Project CARS 2

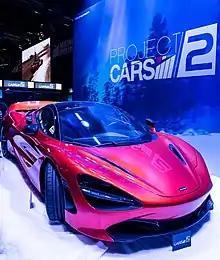
Promotion at Gamescom 2017

Following the success of "Project CARS", funding began to open for "Project CARS 2" on 23 June 2015. World of Mass Development and Slightly Mad Studios opened donations through the ""Project CARS 2" official forum". Forum members and visitors choosing to donate had the option to using membership through the forums. In exchange, donors could gain access to development builds and voicing thoughts, opinions, and suggestions critical to the progress of the game.